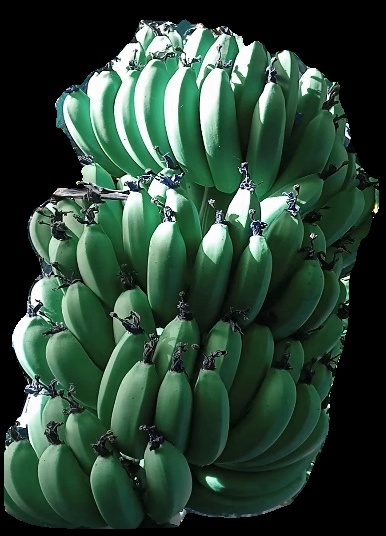
Variety: pachbale
Grade: grade1